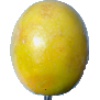
Label: Maracuja 1